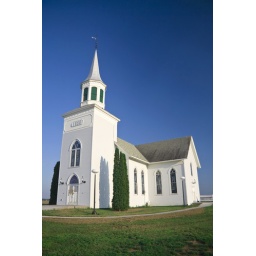
Old white church set against a dark blue sky